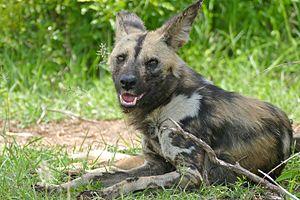
Le Lycaon est un mammifère carnivore de la famille des canidés. Il vit exclusivement en Afrique subsaharienne australe et centrale, dans les steppes et les savanes. Il est aussi appelé « Loup peint » ou « Chien sauvage africain ».